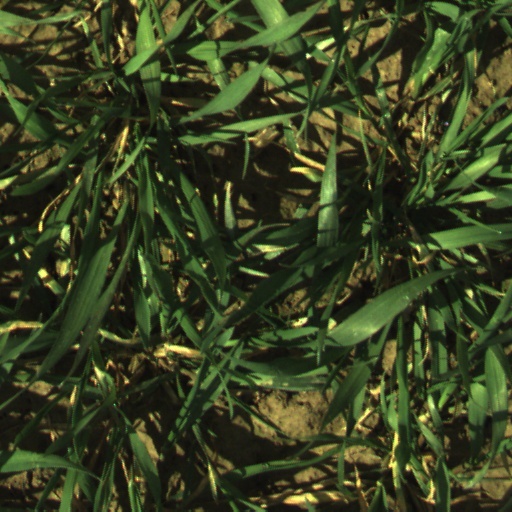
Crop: wheat